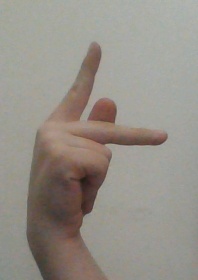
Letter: dha